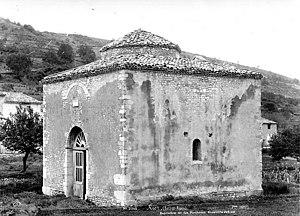
Côté Sud-Est du baptistère dit le Panthéon (chapelle circulaire) de Riez par Séraphin-Médéric Mieusement.
Cet article recense les monuments historiques des Alpes-de-Haute-Provence, en France.
Riez, prononcé localement [ʁiˈjɛs], est une commune française située dans le département des Alpes-de-Haute-Provence en région Provence-Alpes-Côte d'Azur.
Le baptistère de Riez est un baptistère paléochrétien situé sur le territoire de la commune française de Riez, dans le département français des Alpes-de-Haute-Provence en région Provence-Alpes-Côte d'Azur.
Séraphin-Médéric Mieusement est un photographe français de monuments historiques et d'édifices religieux.